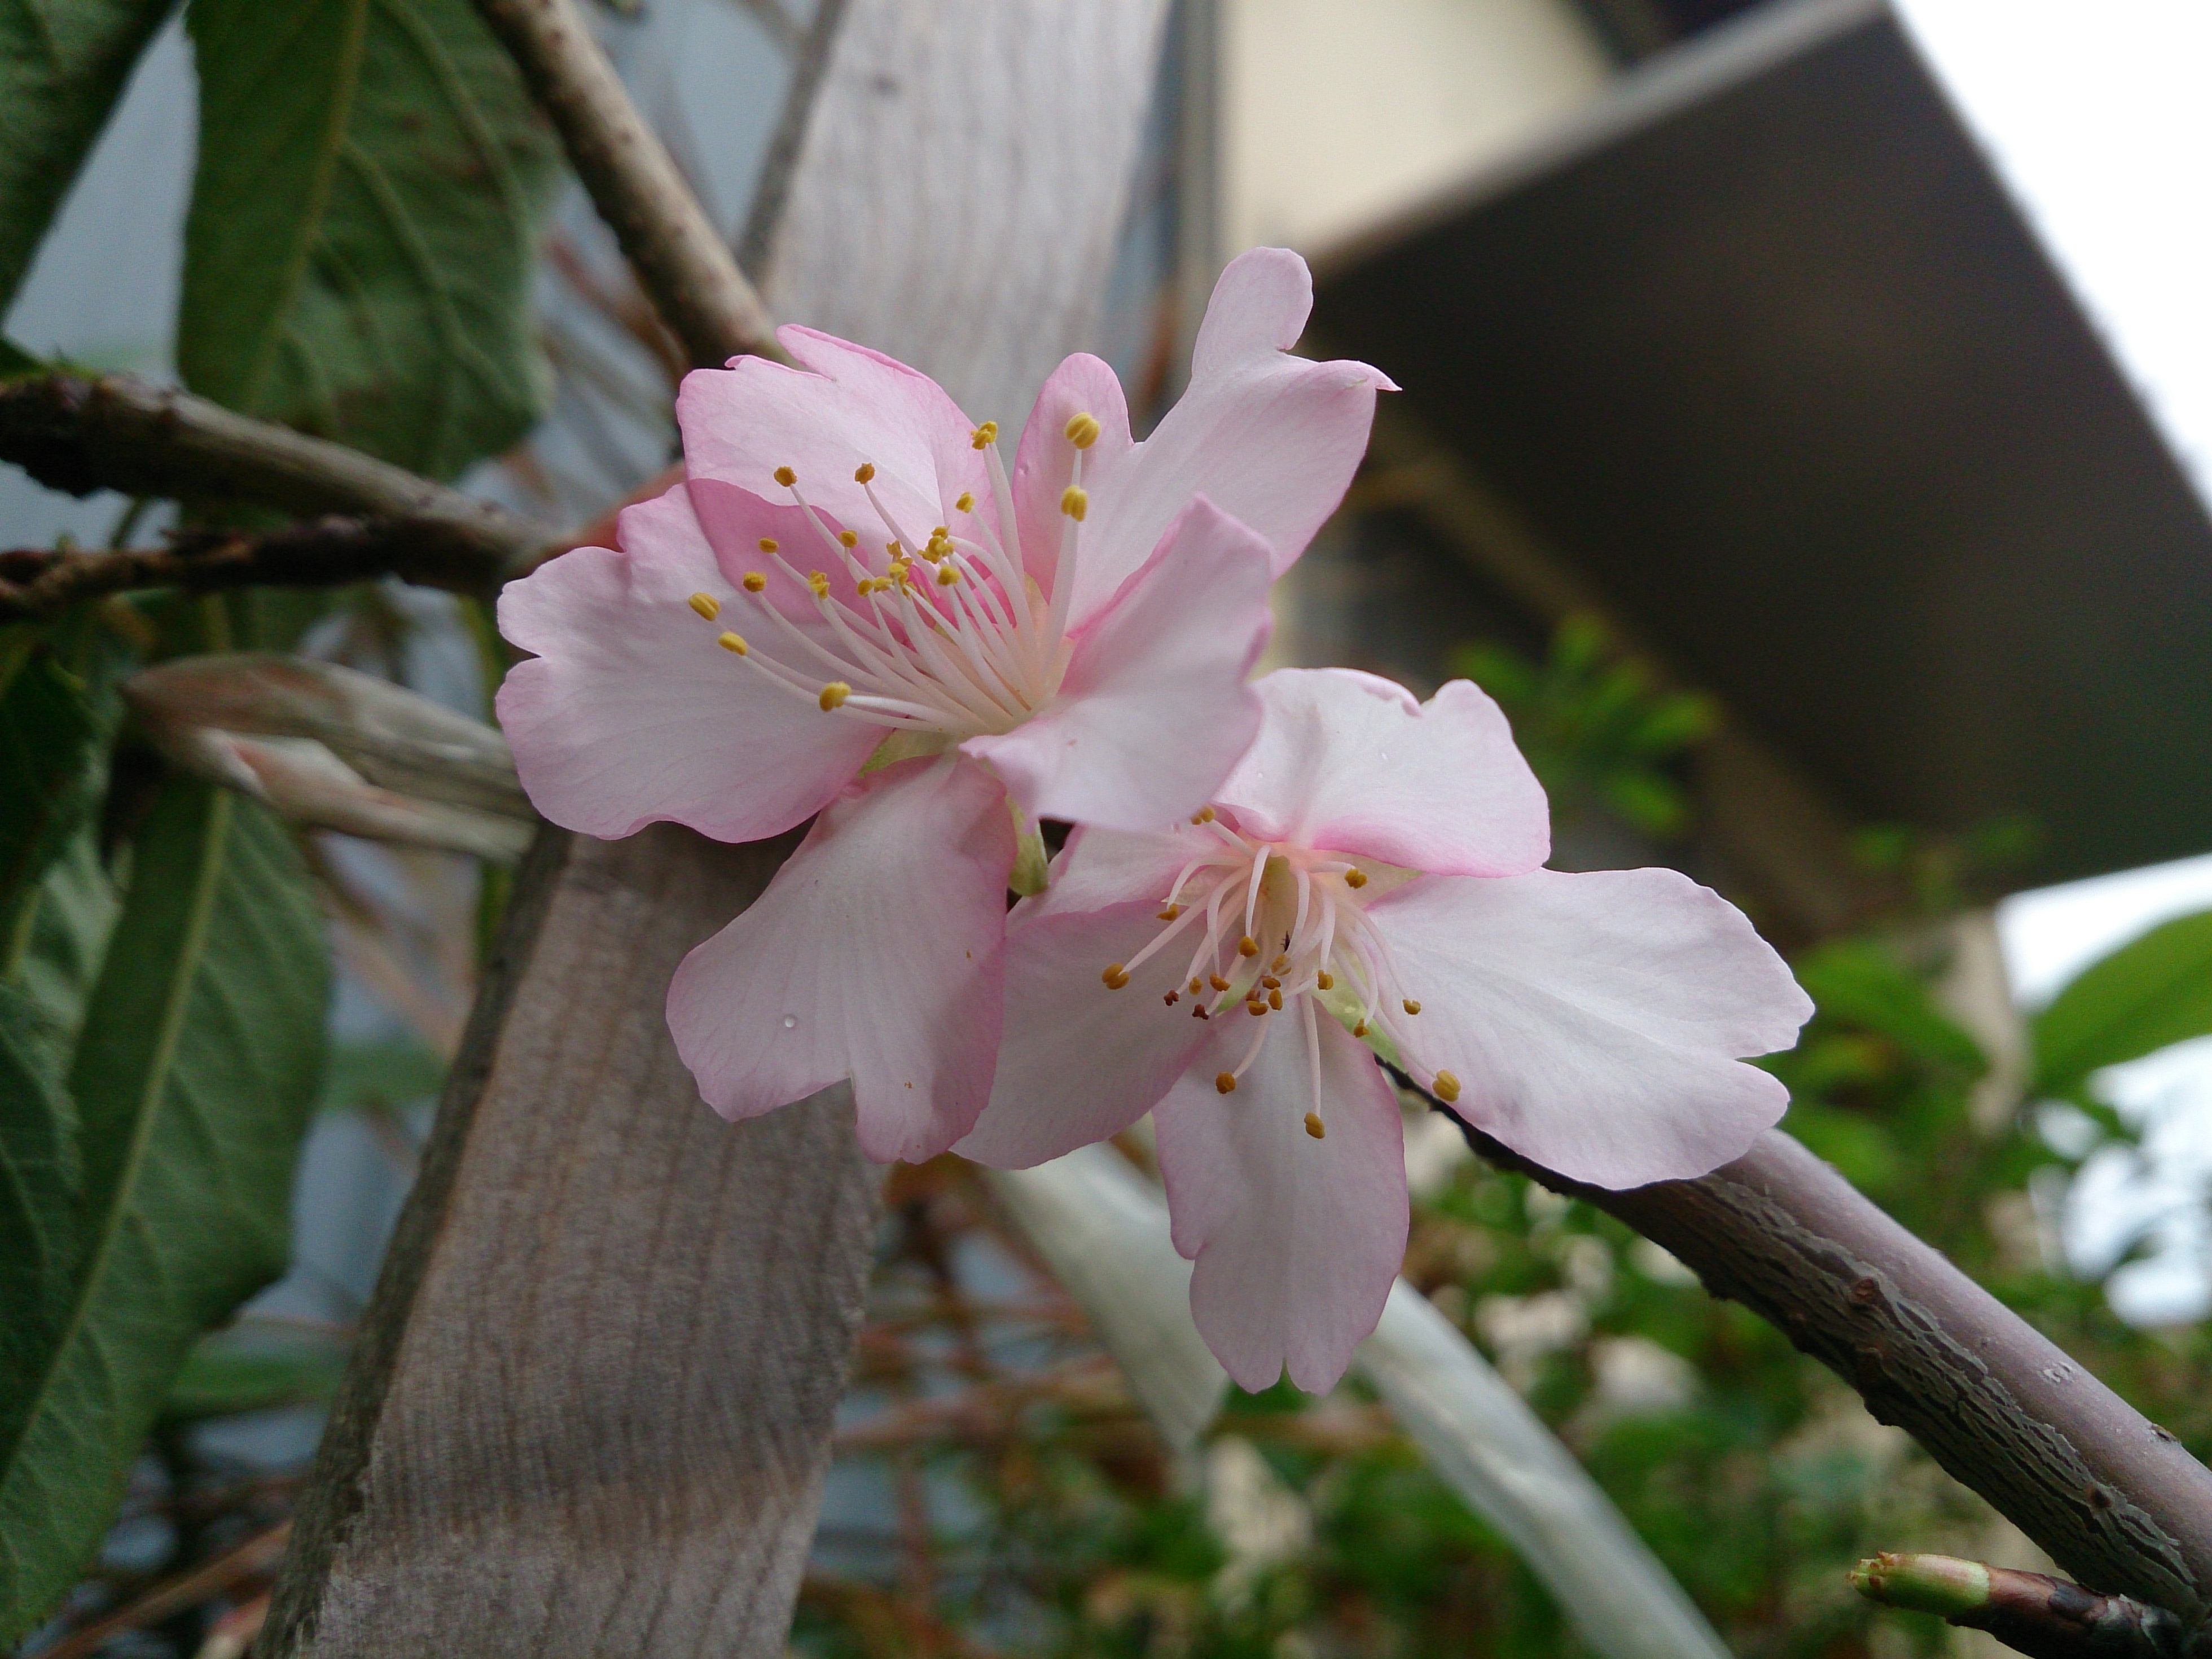
branch, blossom, plant, flower, food, spring, produce, botany, flora, shrub, flowering plant, cherry blossoms, wikiproject taiwan, land plant